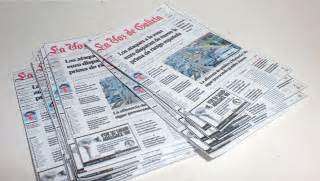
Waste category: paper